Uttarayanam

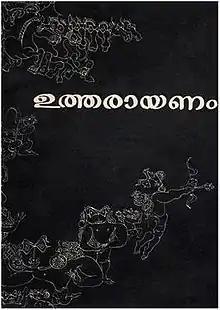
Poster

Uttarayanam is a 1975 Malayalam-language film directed by G. Aravindan and written by Thikkodiyan. Aravindan debuted with this film. The film, which exposes opportunism and hypocrisy set against the backdrop of the Independence struggle, is inspired by Aravindan's own cartoon series, titled "Cheriya Manushyarum Valiya Lokavum" ("Small People and Big World"), which was published in "Mathrubhumi" for several years.